Sifan Hassan

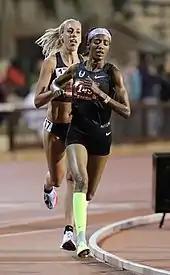
Hassan races 10,000 m at the Payton Jordan Invitational in Palo Alto, California, in 2019.

On 12 July, Hassan entered the mile run at the Herculis meet in Fontvieille, Monaco. Olha Lyakhova was the pace setter, taking the field through the first two laps (measured at the start line, not the quarter-mile splits) in 64.26 and 63.94 (2:08.20). As is typical for Hassan, she was last off the start line, but over the next 150 metres, slowly eased herself around the field on the outside into the marking position behind Lyakhova. Gabriela DeBues-Stafford soon moved through the field in between Hassan and Lyakhova for the next lap before Hassan and Gudaf Tsegay separated from the field as the only chasers. Between 800 and 1000 metres, Lyakhova strained to keep on pace, but Hassan and Tsegay were moving forward. After Lyakhova stepped out, the two found themselves 15 metres ahead of the pack. At 1200 metres, Hassan was looking back at her close chaser Tsegay in 3:10.13 (a 61.93 lap). Hassan accelerated, opening a 5-metre gap over the next 100 metres. Continuing at this pace, she passed 1500 metres in about 3:55. Hassan covered the last 409.344 metres in 62.20, her final time of 4:12:33 breaking Svetlana Masterkova's almost 23-year-old world record. The athletes trailing Hassan rewrote the all-time top 25 list, with Laura Weightman moving into position #15, DeBues-Stafford into #17, and after #5 all-time Tsegay faded into the pack she was followed by Rababe Arafi, Axumawit Embaye, Winnie Nanyondo and Ciara Mageean moving into positions #20–23.